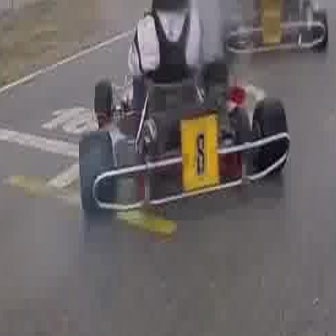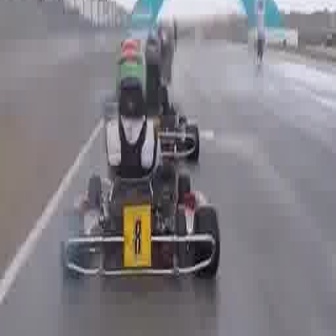
  Please identify the target specified by the bounding box [78,6,287,216] in the first image and locate it in the second image. Return the coordinates in [x_min,y_min,x_max,y_max] format.
Answer: [58,118,218,278]